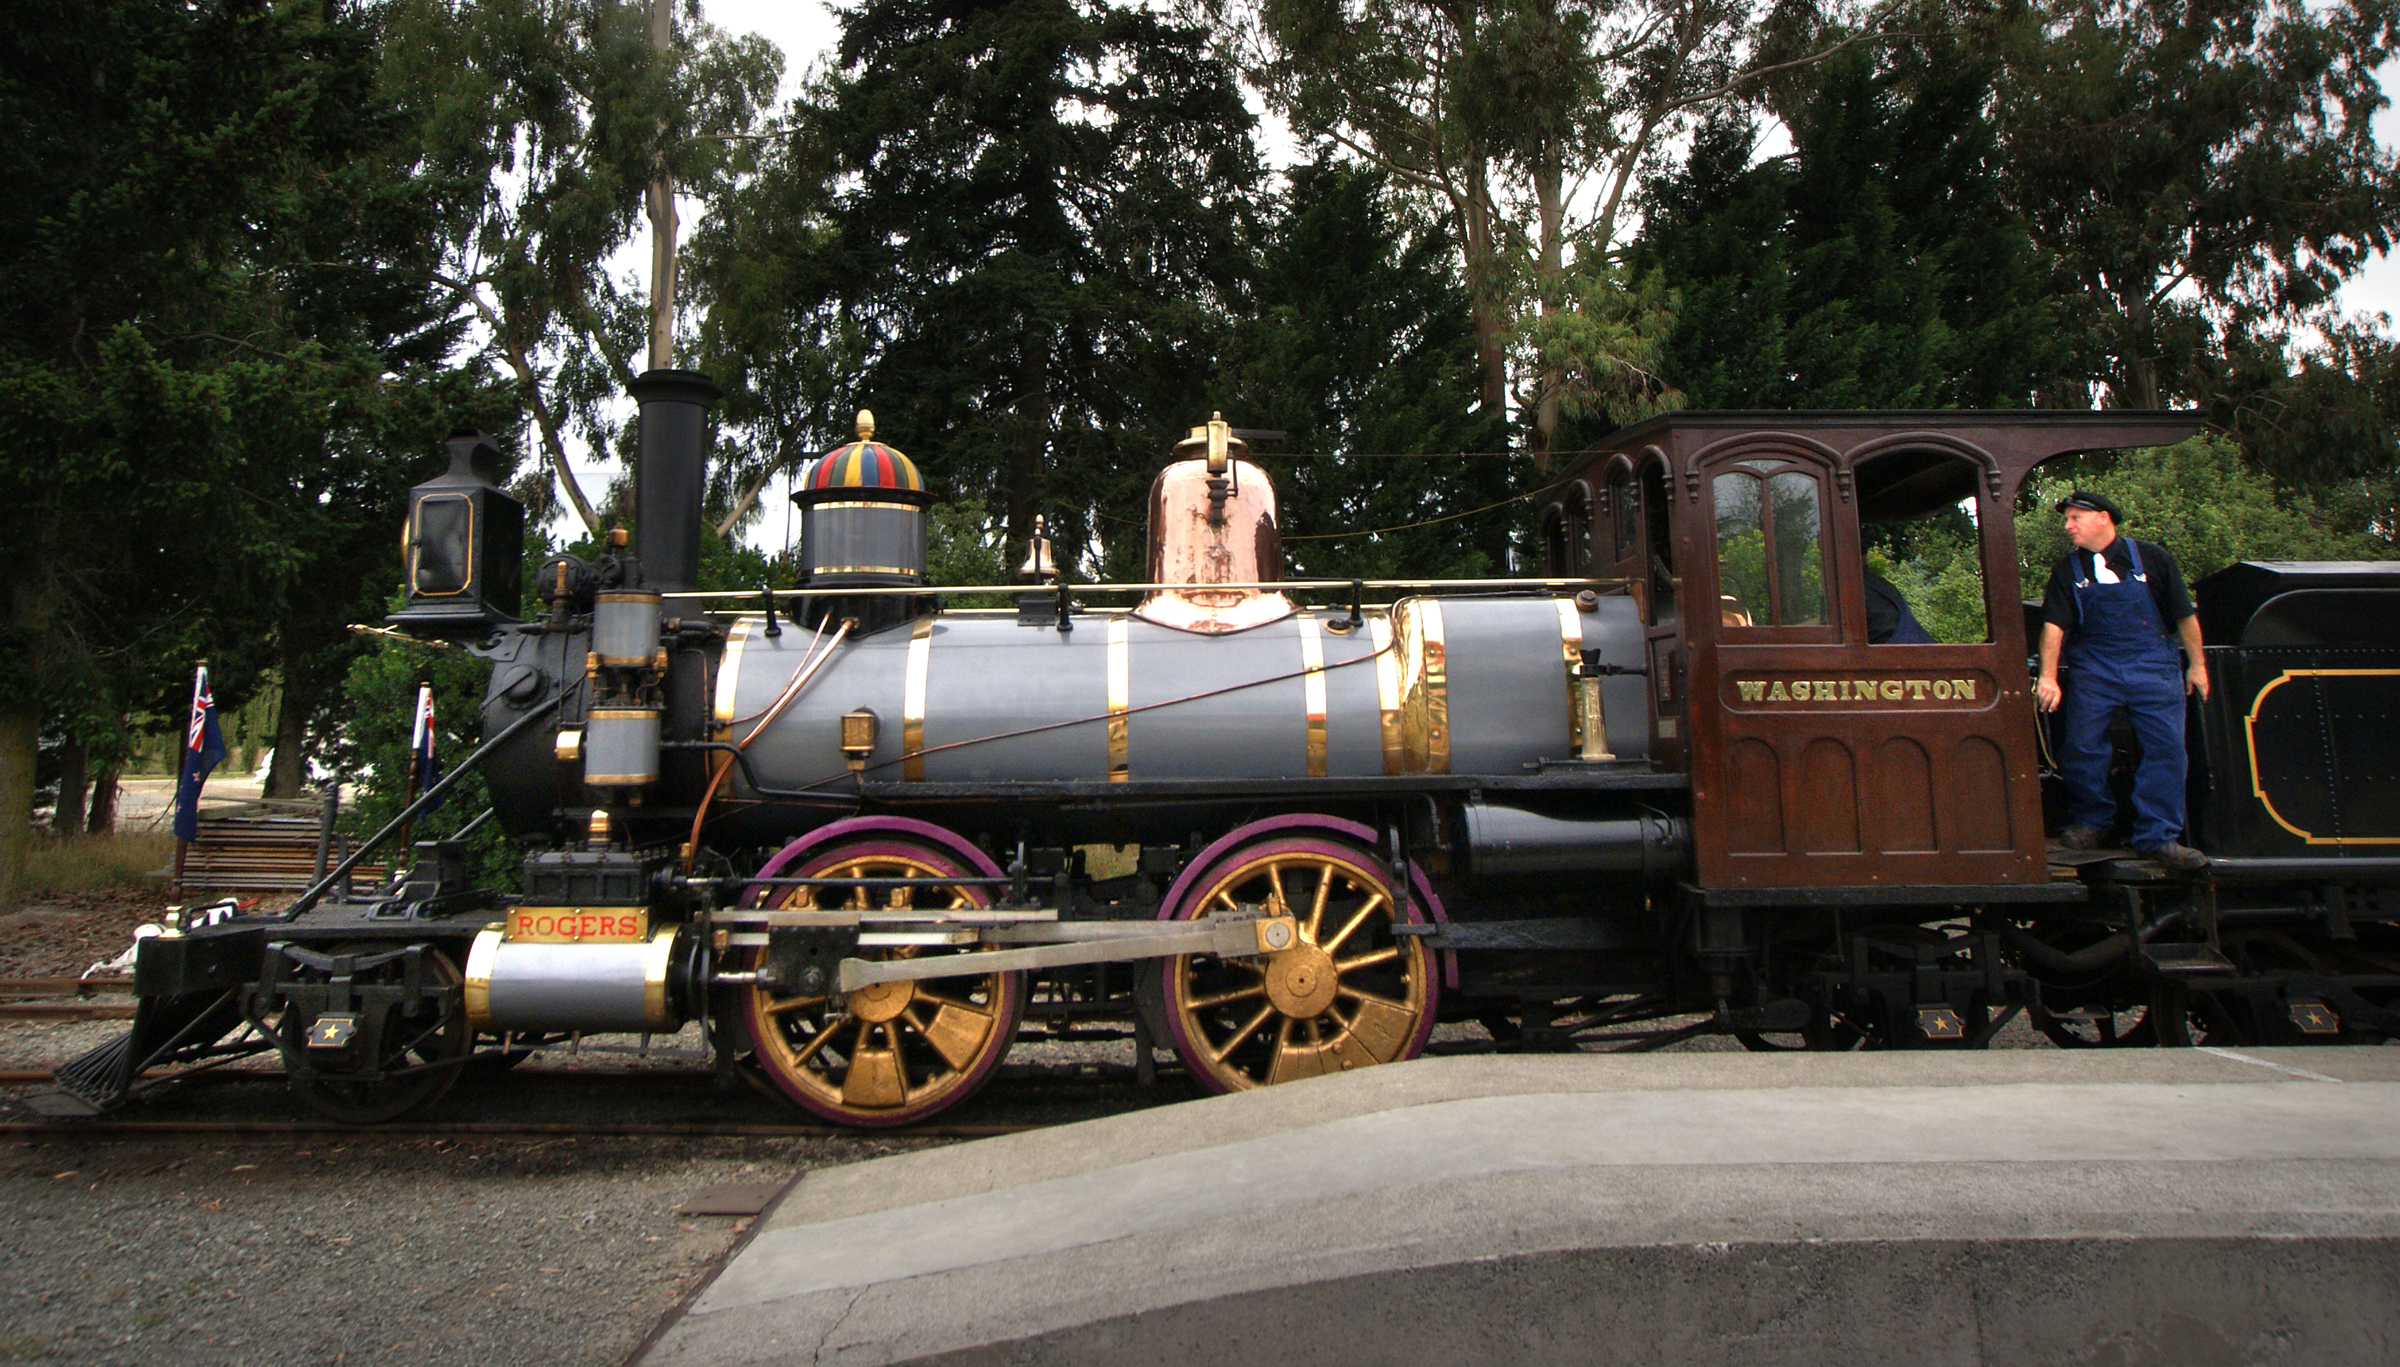
car, steam, train, asphalt, transport, vehicle, locomotive, publicdomain, newzealand, steam engine, trains, museums, railways, ashburton, oldrailways, rogersk88vintage, restored, coal, fired, land vehicle